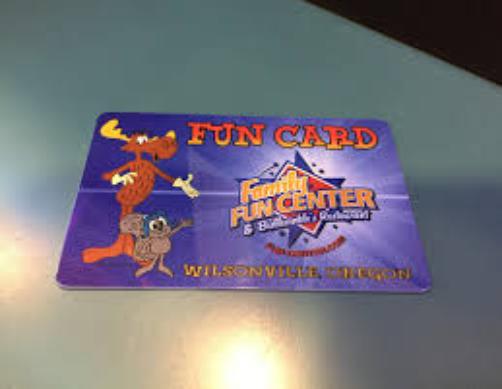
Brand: Bullwinkle's Restaurant
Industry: Food